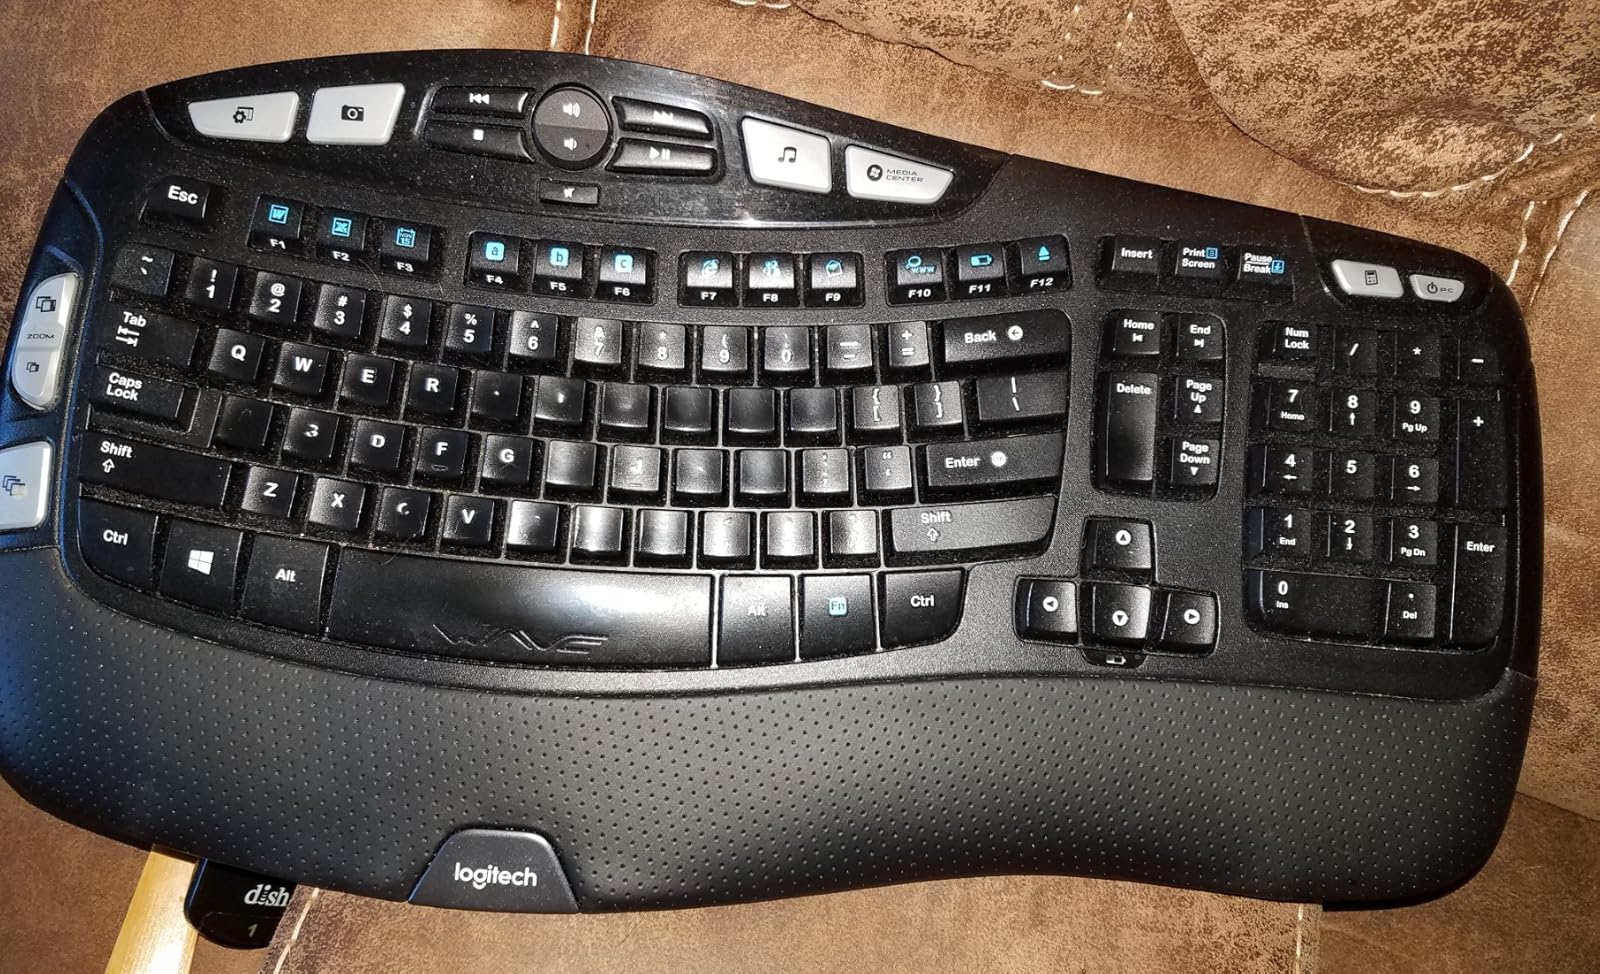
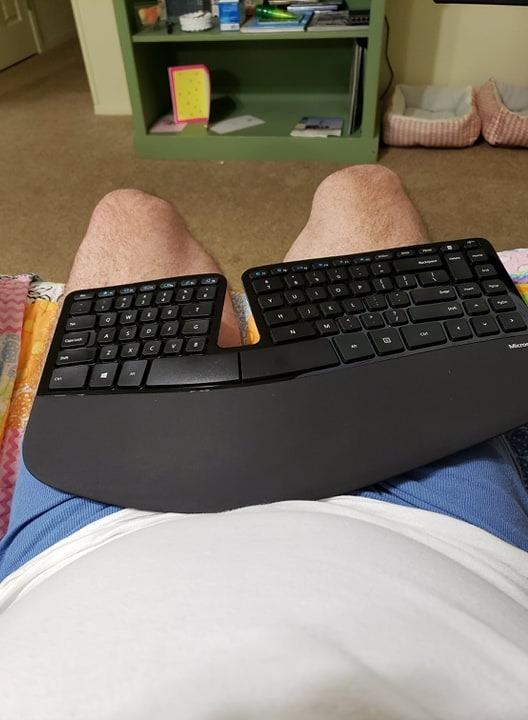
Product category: keyboard
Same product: no